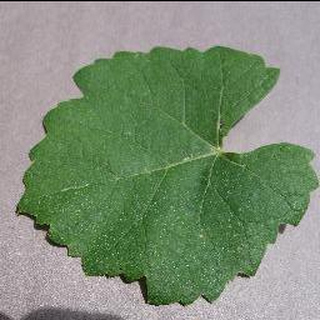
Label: healthy_grape